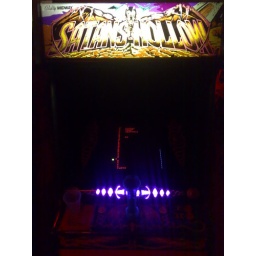
Satan's Hollow uses black lights in its cabinet